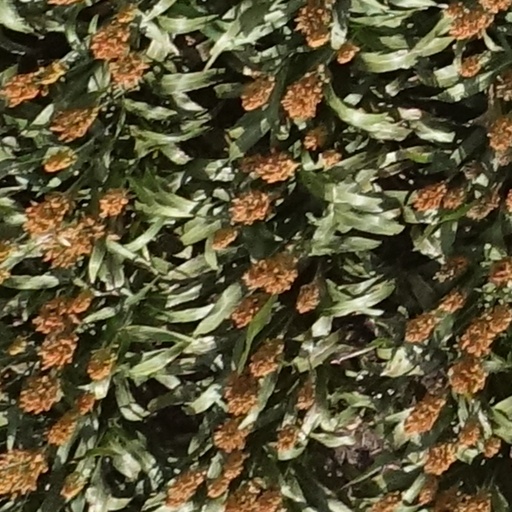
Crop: sorghum